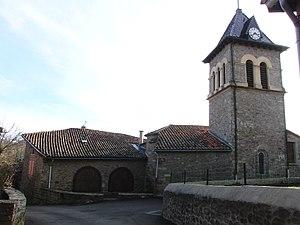
Eglise de Saint-André-la-Côte, Rhône, France
Saint-André-la-Côte est une commune française, située dans le département du Rhône en région Auvergne-Rhône-Alpes.